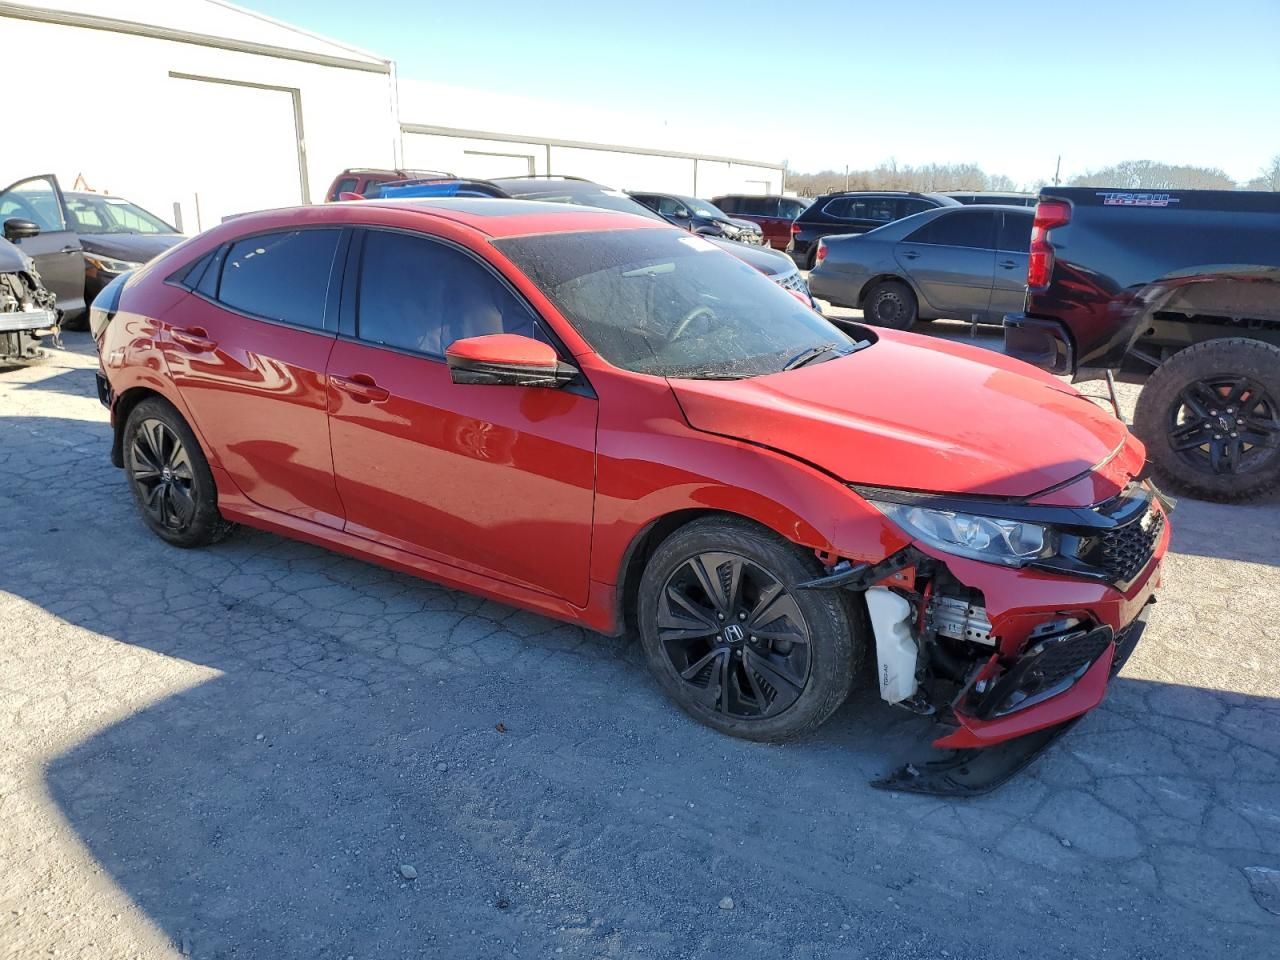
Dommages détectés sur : pare-choc avant, aile avant droite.
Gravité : majeur